White dwarf

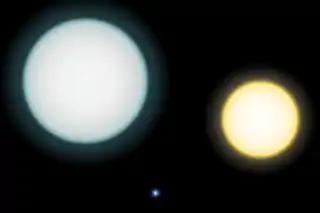
A comparison between the white dwarf IK Pegasi B (center), its A-class companion IK Pegasi A (left) and the Sun (right). This white dwarf has a surface temperature of .

As was explained by Leon Mestel in 1952, unless the white dwarf accretes matter from a companion star or other source, its radiation comes from its stored heat, which is not replenished. White dwarfs have an extremely small surface area to radiate this heat from, so they cool gradually, remaining hot for a long time. As a white dwarf cools, its surface temperature decreases, the radiation that it emits reddens, and its luminosity decreases. Since the white dwarf has no energy sink other than radiation, it follows that its cooling slows with time. The rate of cooling has been estimated for a carbon white dwarf of with a hydrogen atmosphere. After initially taking approximately 1.5 billion years to cool to a surface temperature of 7140 K, cooling approximately 500 more kelvins to 6590 K takes around 0.3 billion years, but the next two steps of around 500 kelvins (to 6030 K and 5550 K) take first 0.4 and then 1.1 billion years.